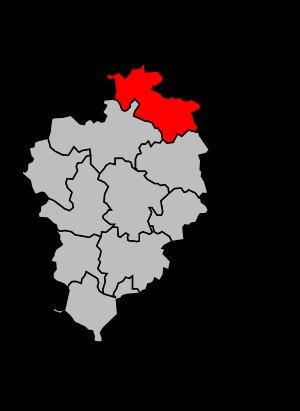
Le canton de Terrasson-Lavilledieu est un canton français tenant lieu de circonscription électorale, situé dans le département de la Dordogne, en région Nouvelle-Aquitaine.